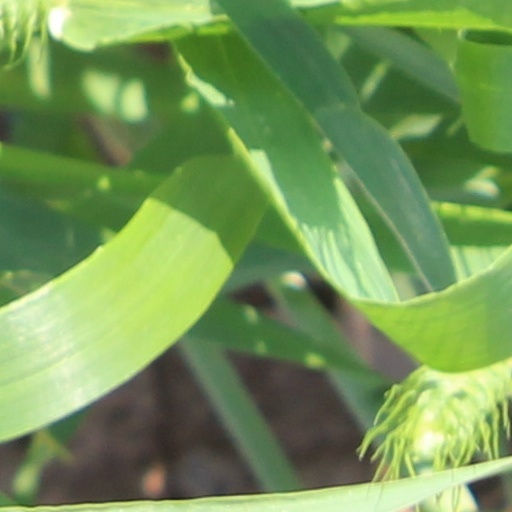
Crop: wheat